Fetzer Institute

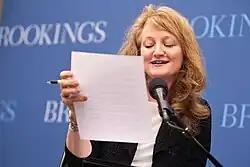

Fetzer has been a major underwriter for Krista Tippett’s Peabody Award-winning spirituality podcast On Being; Louie Schwartzberg’s Netflix series "Moving Art"; the Mission Joy: Finding Happiness in Troubled Times documentary about the friendship between the Dalai Lama and Archbishop Desmond Tutu; the PBS series "God in America" and the Emmy Award-winning PBS Series, "Healing and the Mind with Bill Moyers".